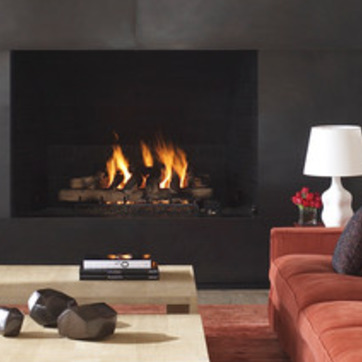
Material: other